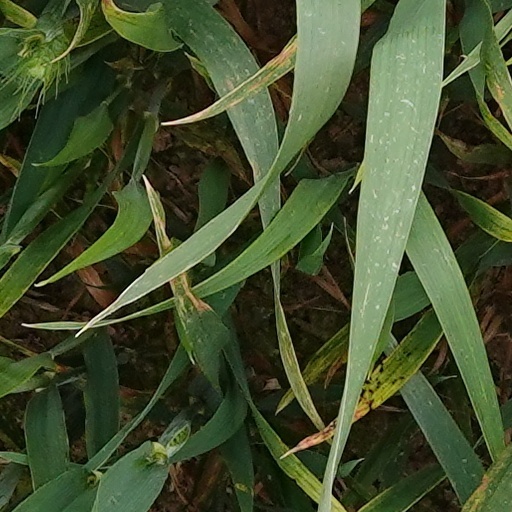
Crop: wheat